Funke Mediengruppe

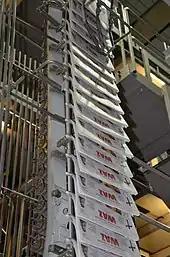
New "Westdeutsche Allgemeine Zeitung" just printed (2011)

Funke Mediengruppe (formerly "WAZ-Mediengruppe") is Germany's third-largest newspaper and magazine publisher with a total of over 500 publications in eight countries. WAZ-Mediengruppe is privately held by the Funke family and is headquartered in Essen, North Rhine-Westphalia.